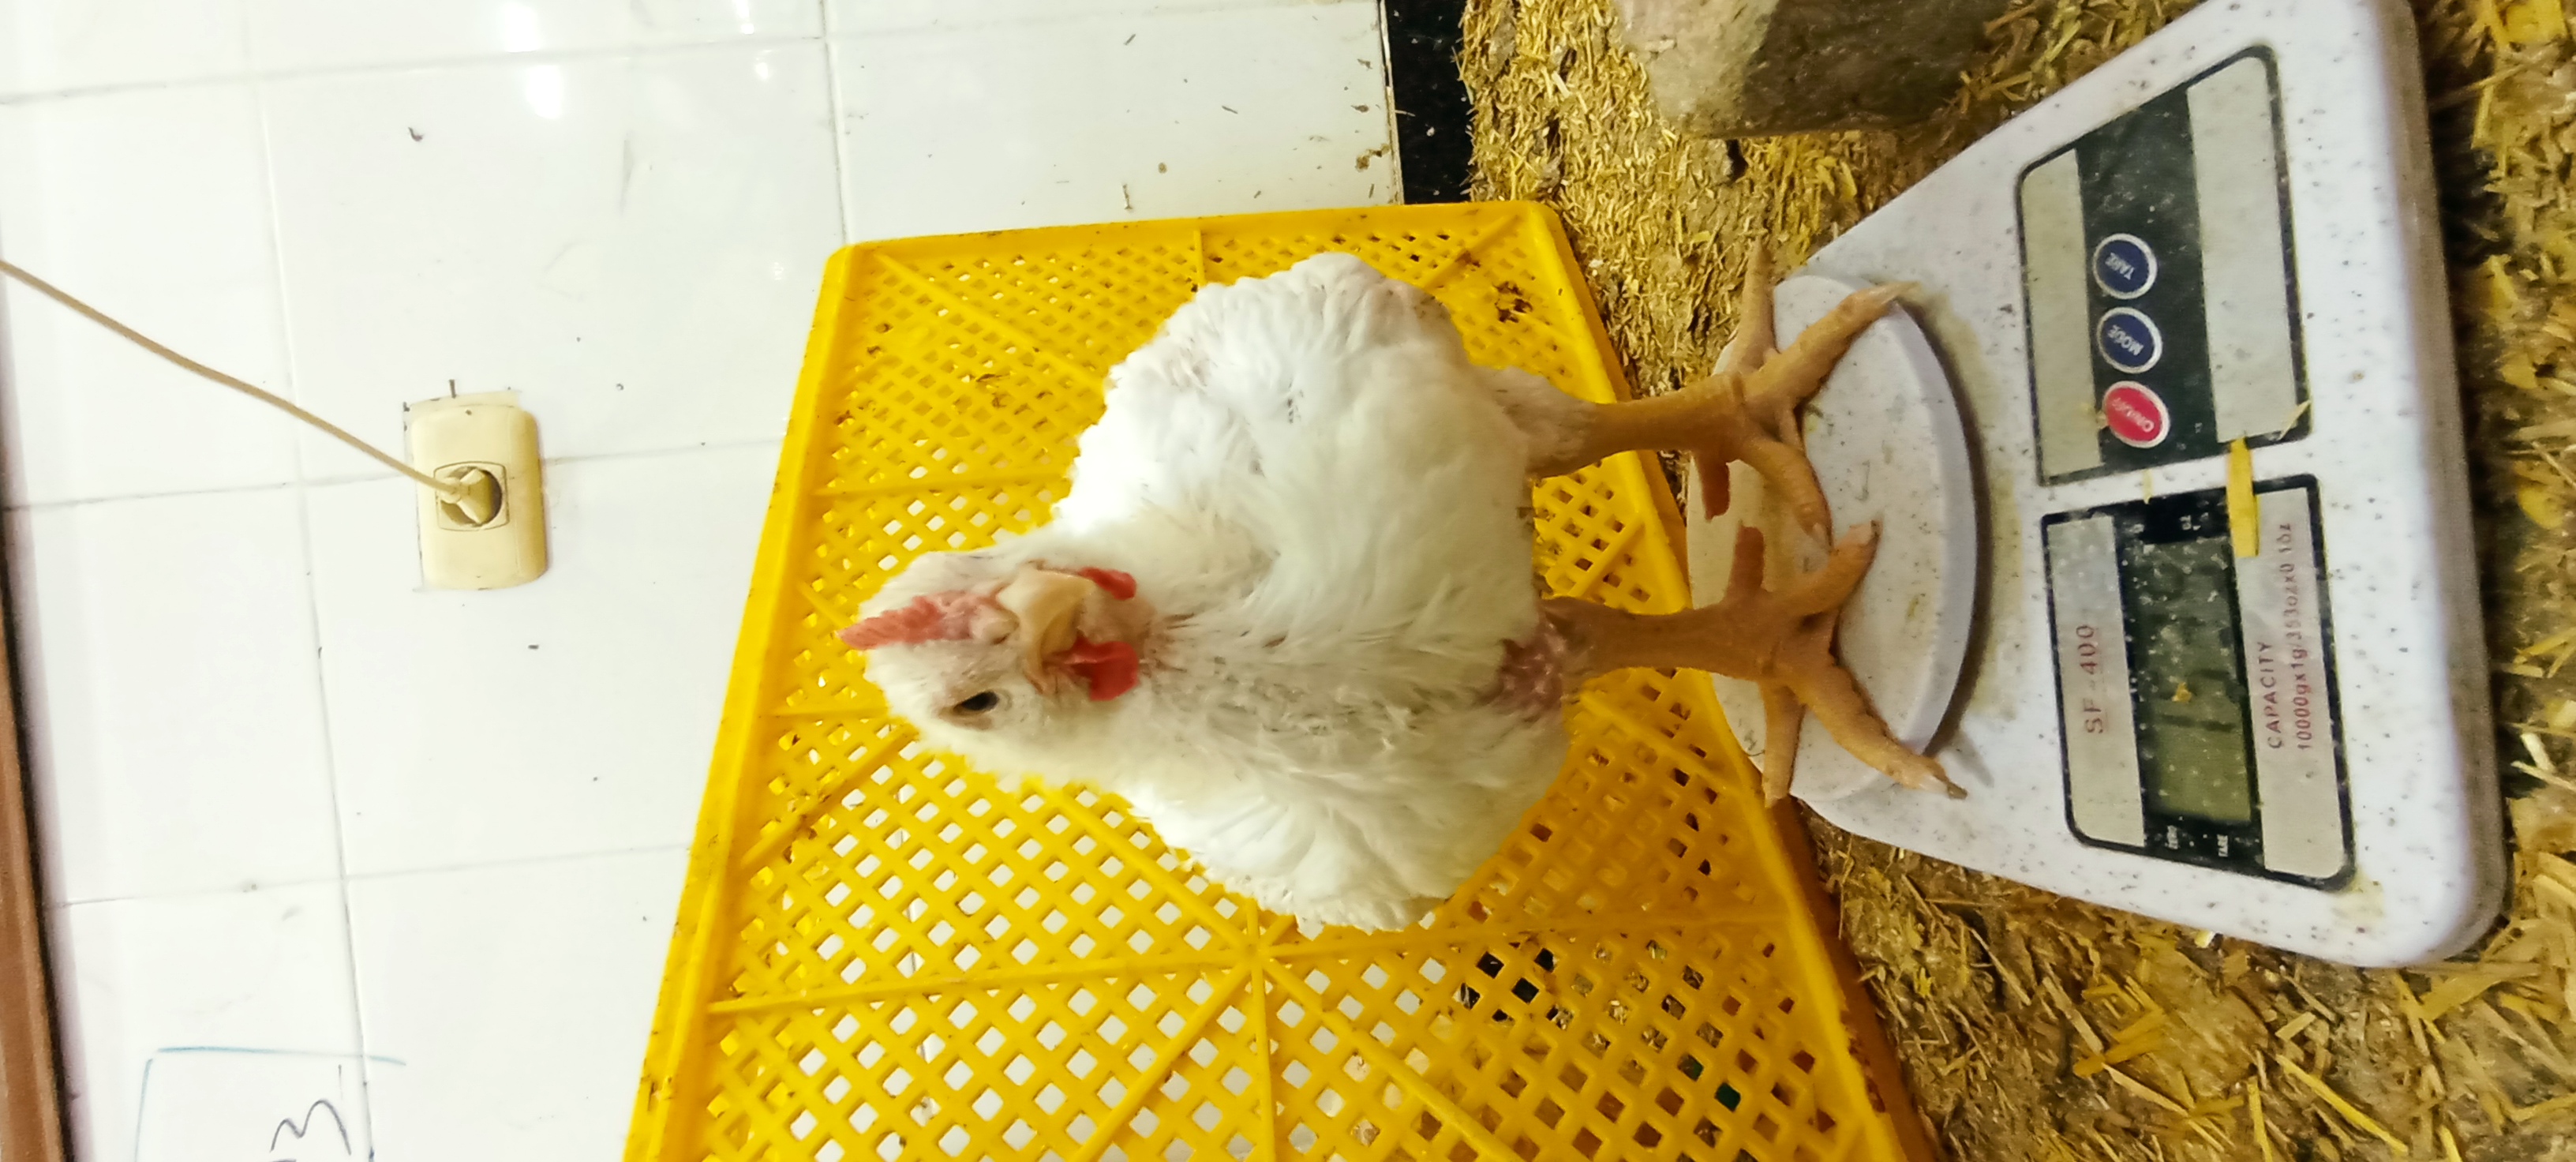
Weight: 1538 g